Jirón Camaná

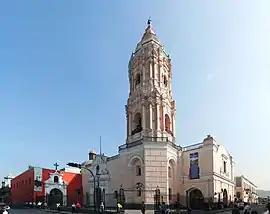
Convent of Santo Domingo

Jirón Camaná is a major street in the Damero de Pizarro, located in the historic centre of Lima, Peru. The street starts at the Alameda Chabuca Granda and continues southwest until it reaches Jirón Jacinto López, next to the Plaza Francia, continuing directly south until it reaches Bolivia Avenue, next to the Lima Civic Center.